Tamia

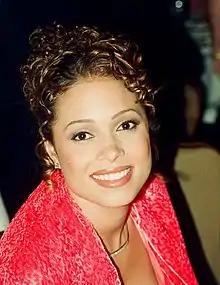

"You Put a Move on My Heart", a Mica Paris cover, was one out of several Jones songs Tamia recorded vocals for. Selected as the first single from "Q's Jook Joint", it became a moderate commercial success, reaching the top twenty of the US "Billboard" Hot R&B/Hip-Hop Songs, but earned acclaim from critics, resulting in a Grammy Award nomination for Best Female R&B Vocal Performance at the 39th ceremony. Tamia along with Babyface, Portrait, and Barry White received a second nomination that night for "Slow Jams", the second single from Jones' album, which fared similarly on the charts, peaking at number two on the New Zealand Singles Chart, and received a third nod in the Best Pop Collaboration with Vocals category for her performance on "Missing You", a collaboration with singers Brandy, Gladys Knight, and Chaka Khan for the soundtrack of the 1996 film "Set It Off". A top thirty success on the US "Billboard" Hot 100, it was certified gold by the Recording Industry Association of America (RIAA).